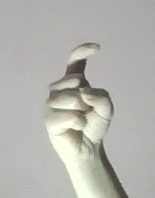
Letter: ra